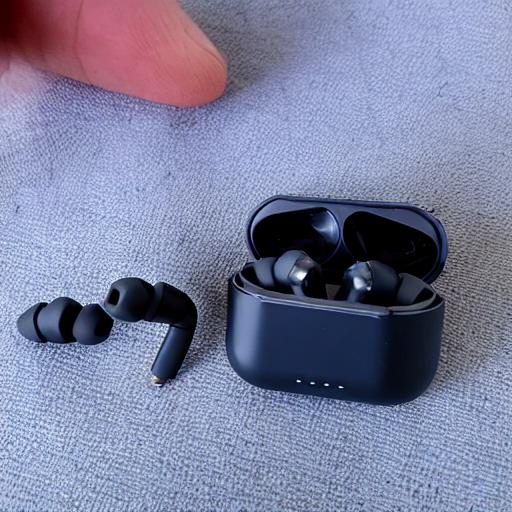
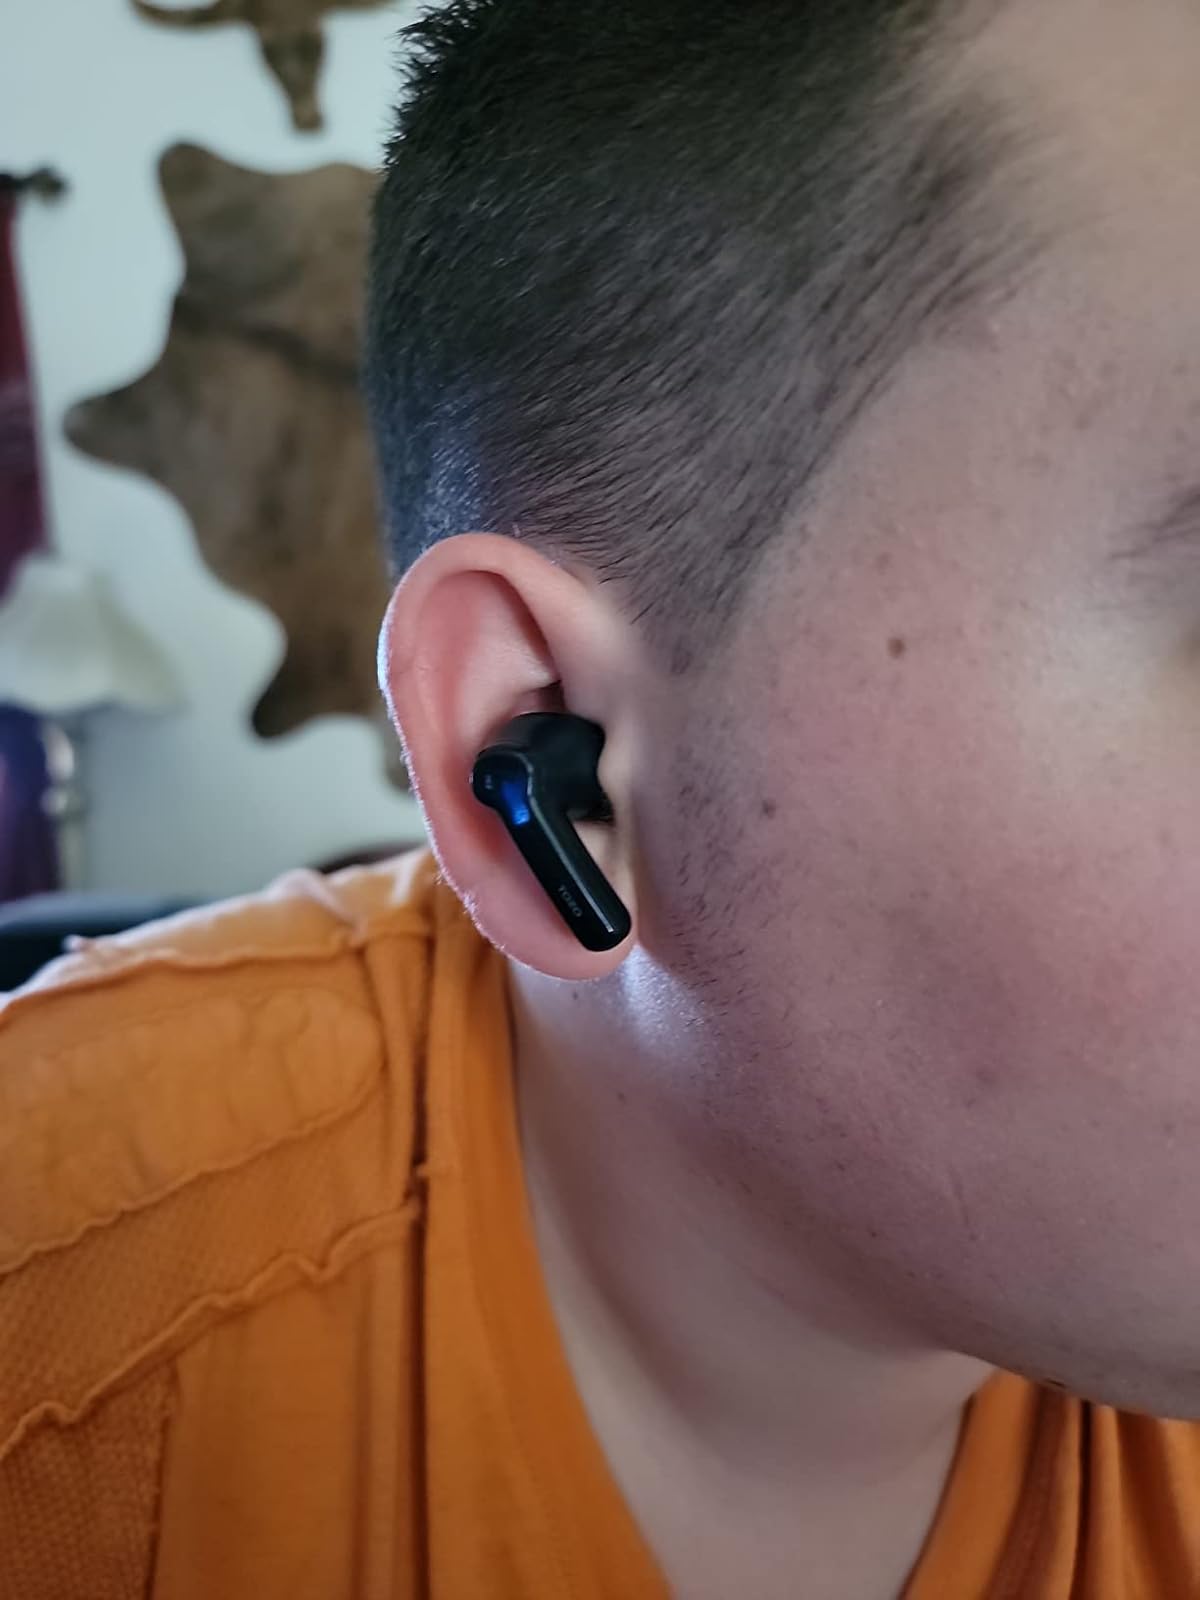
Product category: earbuds
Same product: no